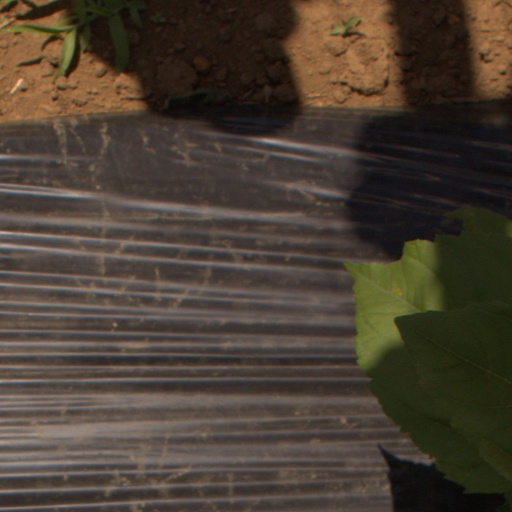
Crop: Jerusalem artichoke